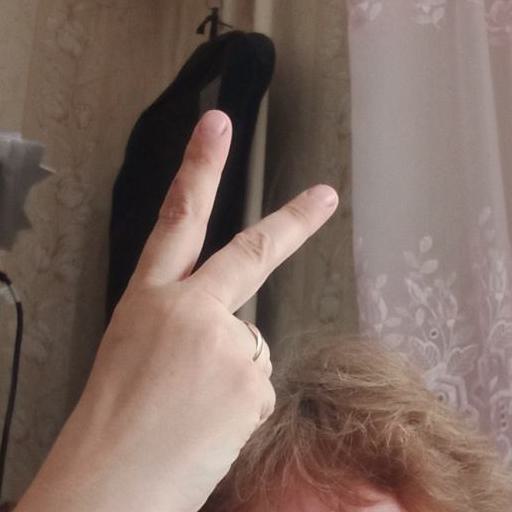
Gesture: peace_inverted